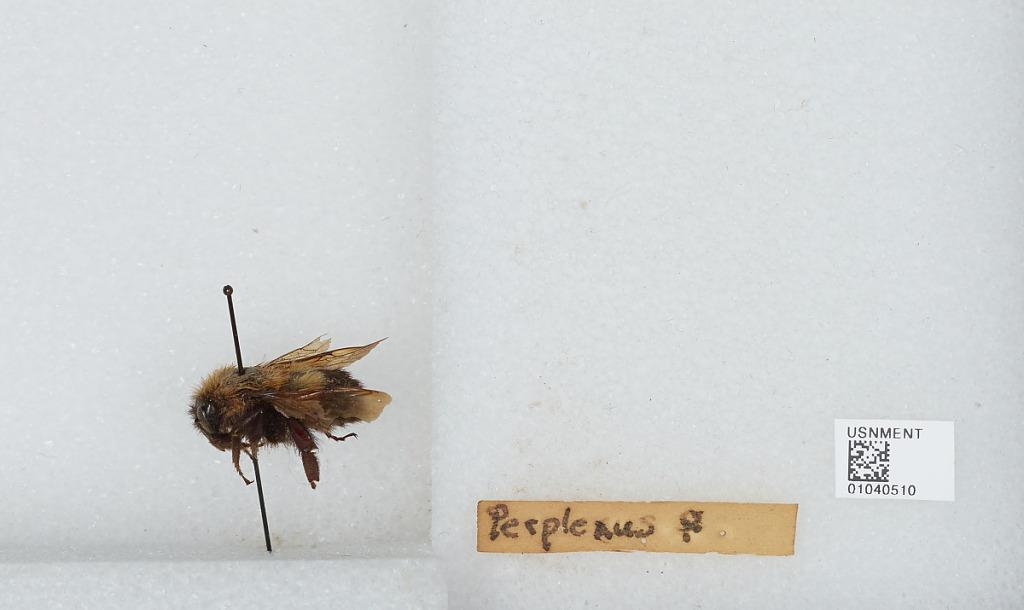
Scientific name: Bombus (Pyrobombus) perplexus Cresson